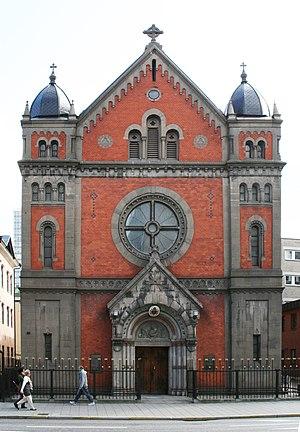
La cathédrale Saint-Éric de Stockholm est le siège épiscopal du diocèse catholique de Stockholm. Située dans le quartier de Södermalm, elle fut édifiée en 1892. À l'origine simple église paroissiale, elle fut élevée au rang de cathédrale lorsque fut érigé le diocèse catholique de Stockholm par le pape Pie XII en 1953.